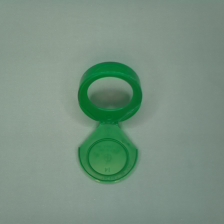
Color: green
Cap type: flip-top cap